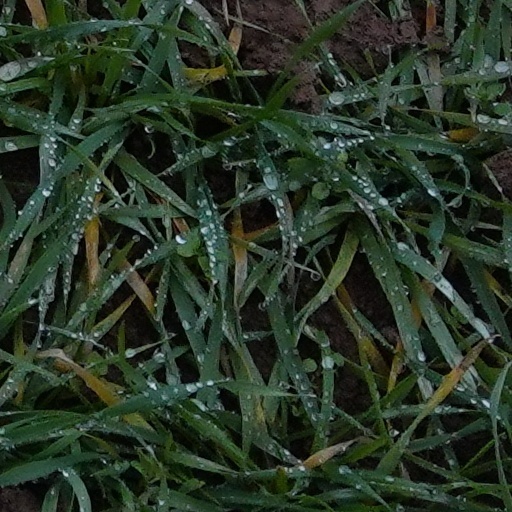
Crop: wheat